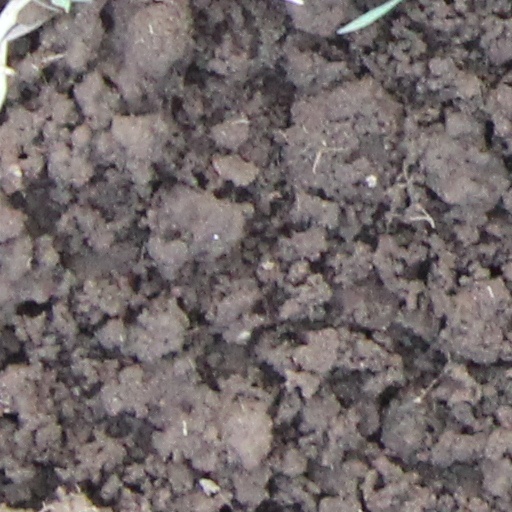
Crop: wheat